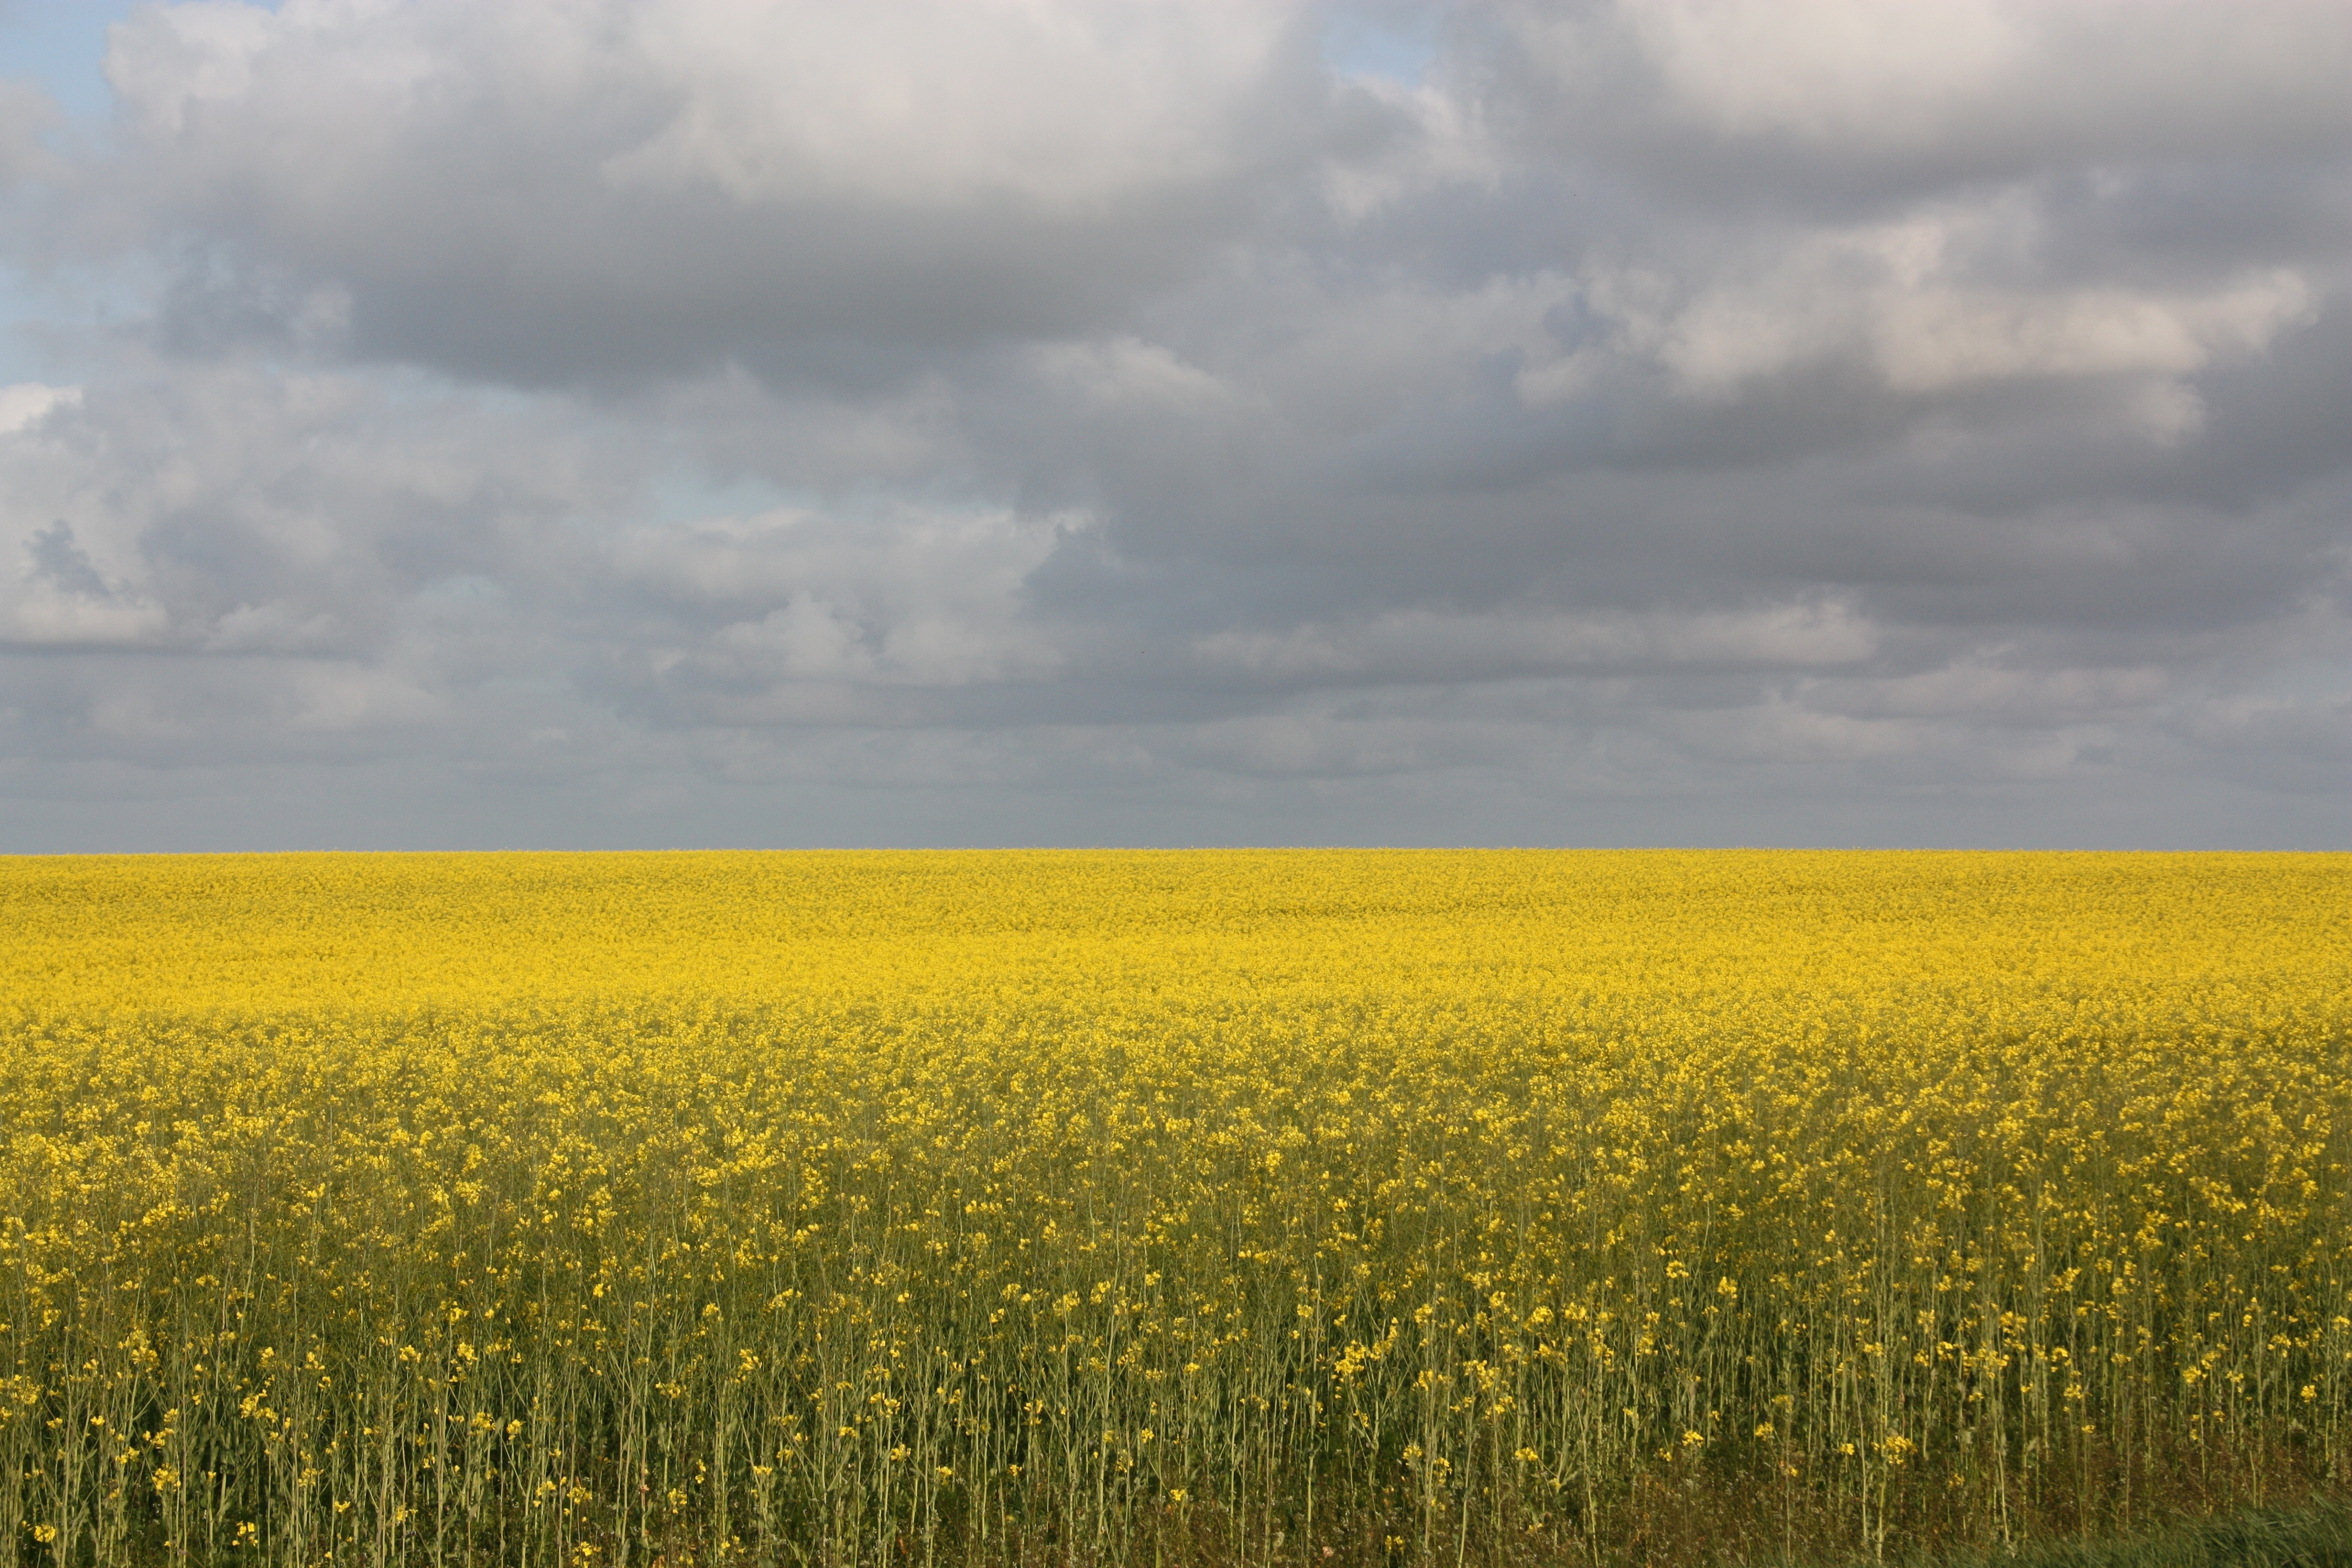
horizon, plant, sky, field, meadow, prairie, flower, view, summer, food, produce, vegetable, crop, natural, gray, yellow, agriculture, plain, rapeseed, clouds, grassland, denmark, mark, canola, ecosystem, brassica, rural area, oilseed rape, flowering plant, grass family, land plant, mustard plant, mustard and cabbage family